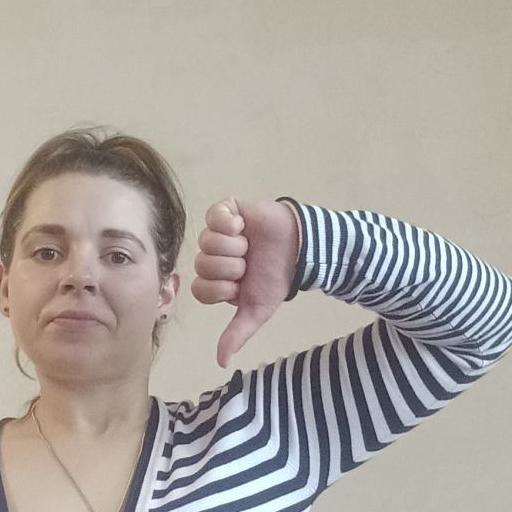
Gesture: dislike